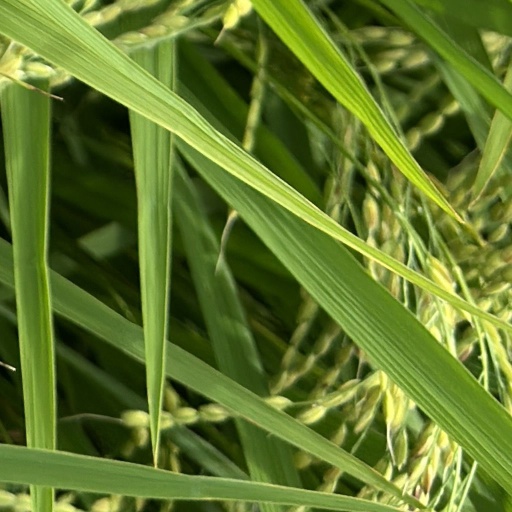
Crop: rice